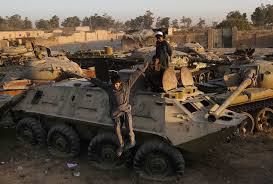
Label: BTR